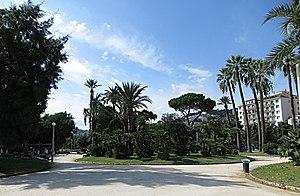
La Villa Comunale est le plus important et le plus visible parc du centre de Naples. S'étendant sur 11 hectares, il a été construit dans les années 1780 par le Roi Ferdinand IV sur des terrains gagnés sur le long de la côte entre la ville principale et le petit port de Mergellina. Le parc était à l'origine un "Jardin Royal", réservé aux membres de la famille royale, mais ouvert au public lors d'évènements spéciaux tels que le Festival de Piedigrotta. Le parc a été ouvert au public de façon permanente en 1869, après l'unification de l'Italie.